Charles Grube

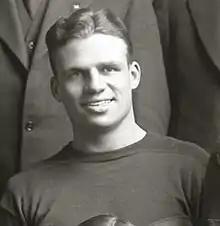

Charles William Grube (June 11, 1904 – January 21, 1976) was an American football player.